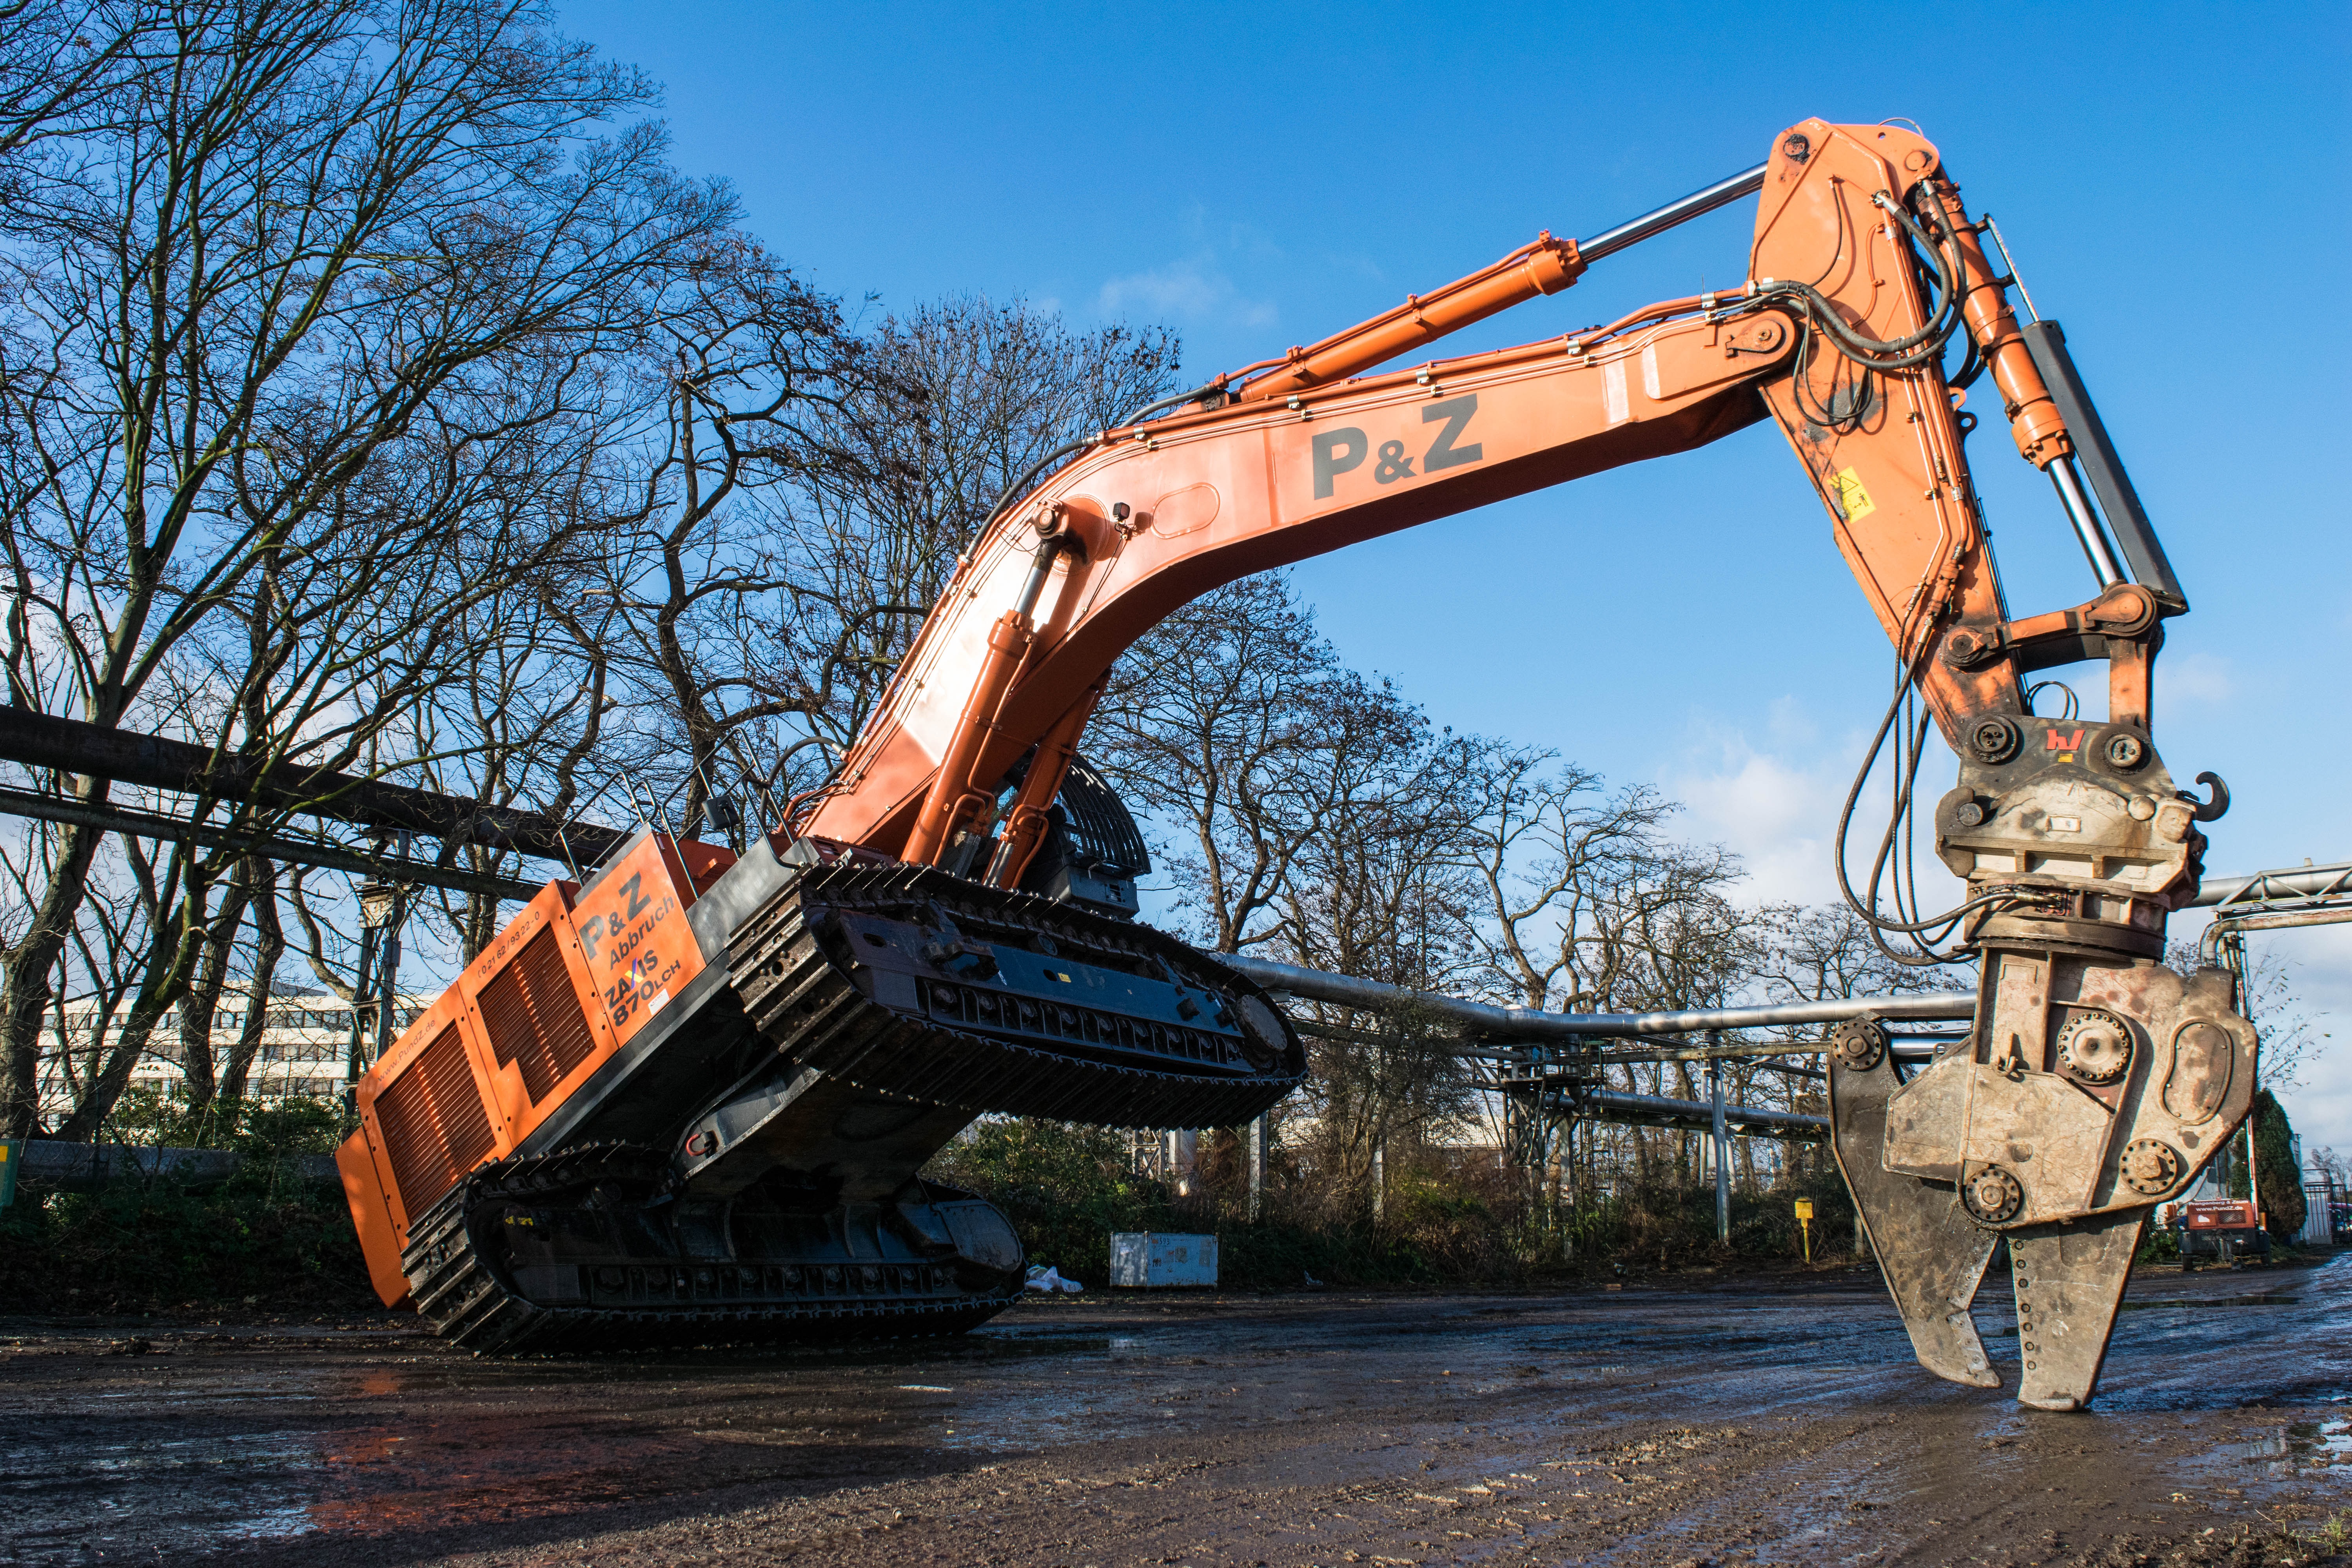
track, asphalt, transport, construction, vehicle, machine, industry, monster, site, demolition, excavators, scissors, construction machine, demolition work, construction equipment, feat